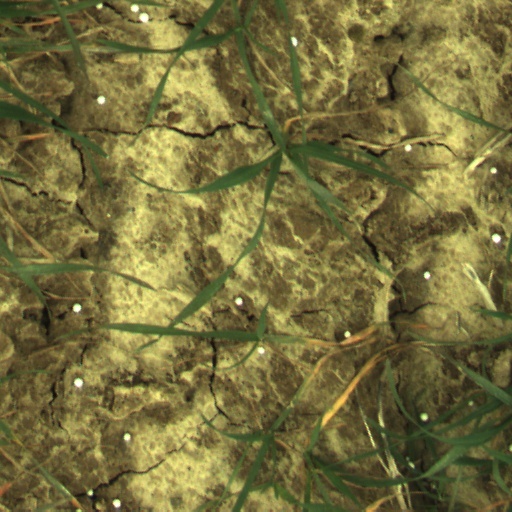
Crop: wheat